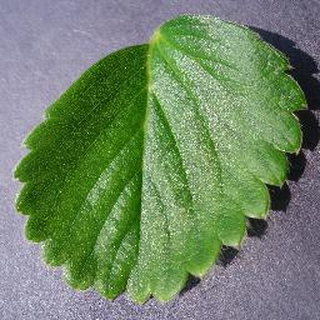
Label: healthy_strawberry